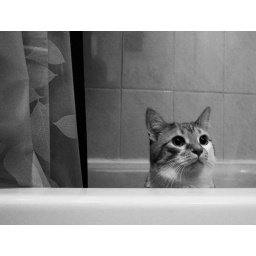
cat thinking in an empty bathtub